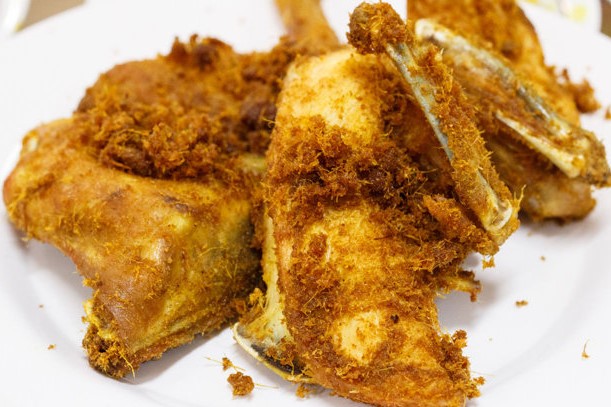
Label: ayam_goreng